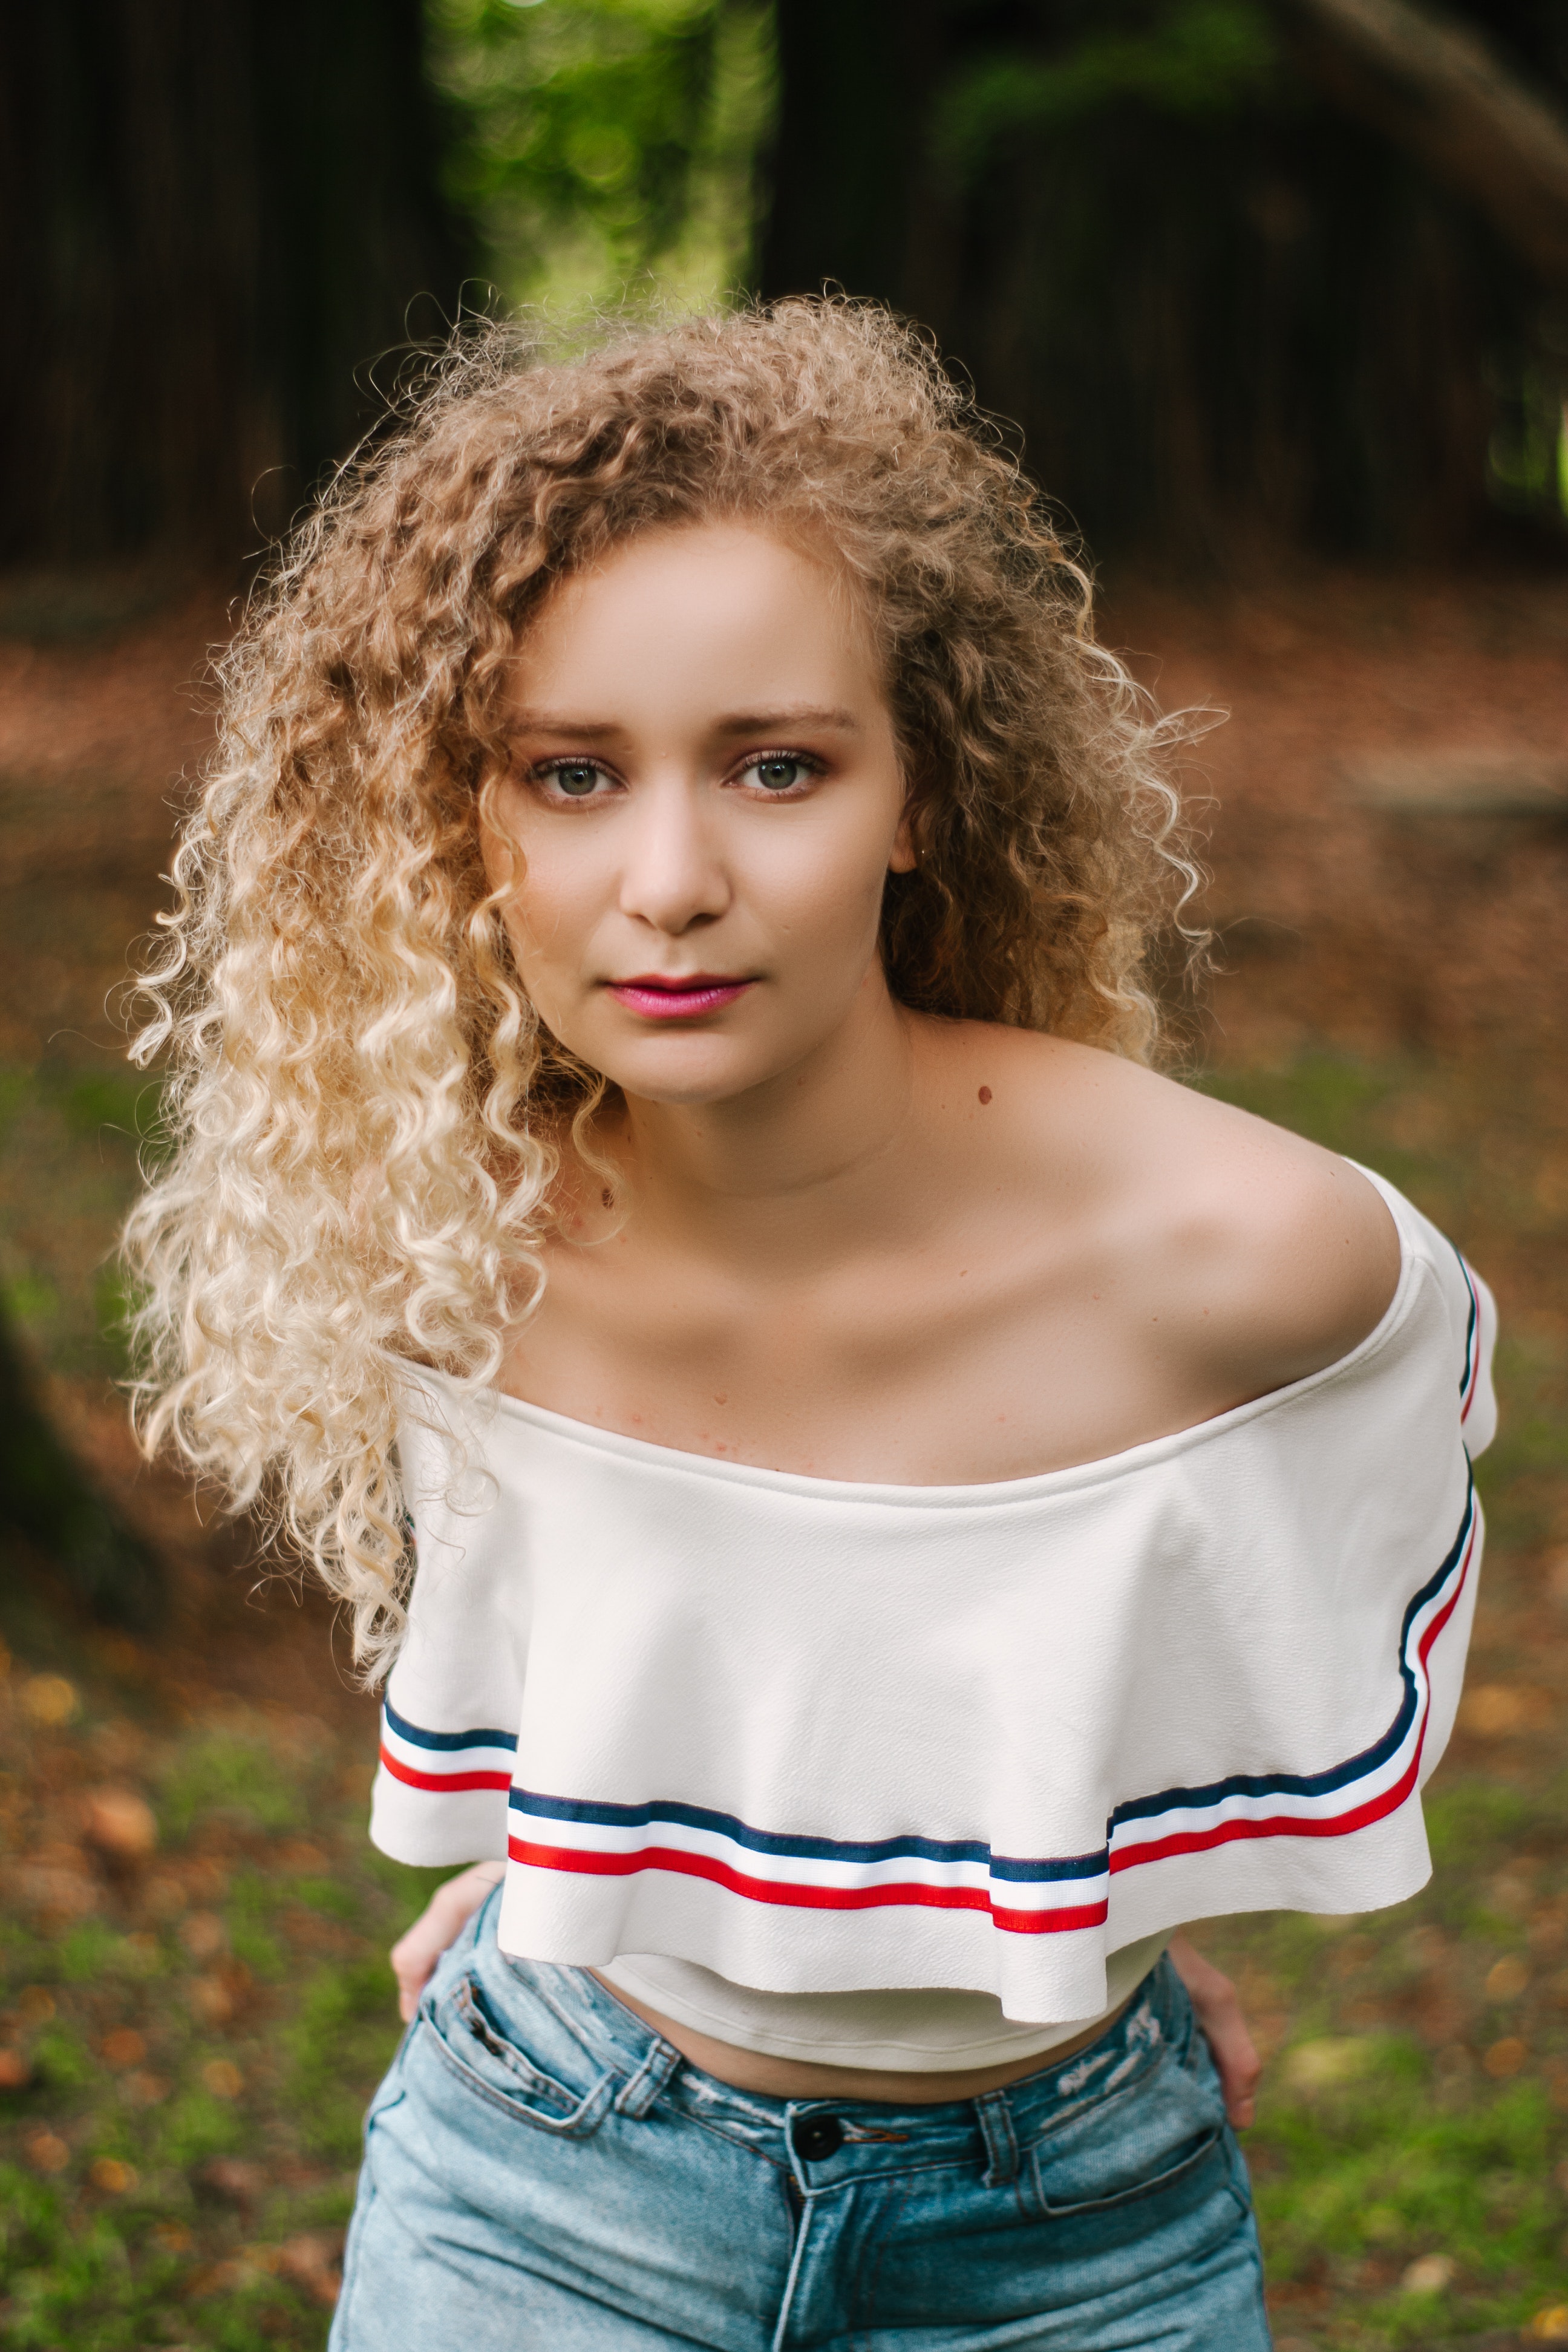
hair, beauty, hairstyle, lip, long hair, blond, photo shoot, shoulder, grass, child model, tree, model, photography, smile, brown hair, portrait, portrait photography